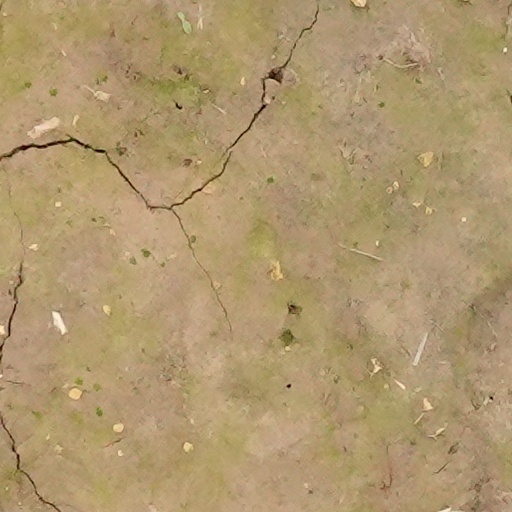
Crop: wheat